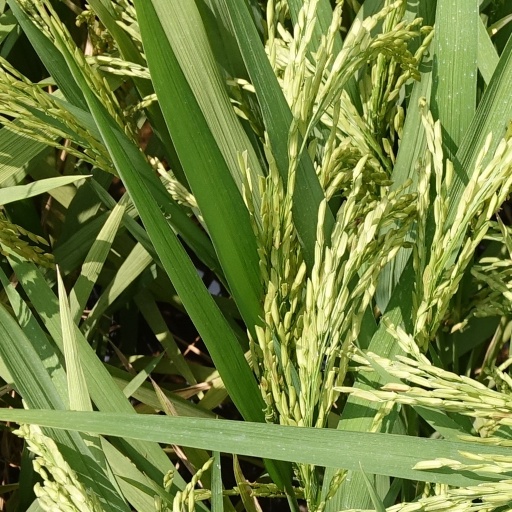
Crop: rice